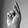
ASL letter: K